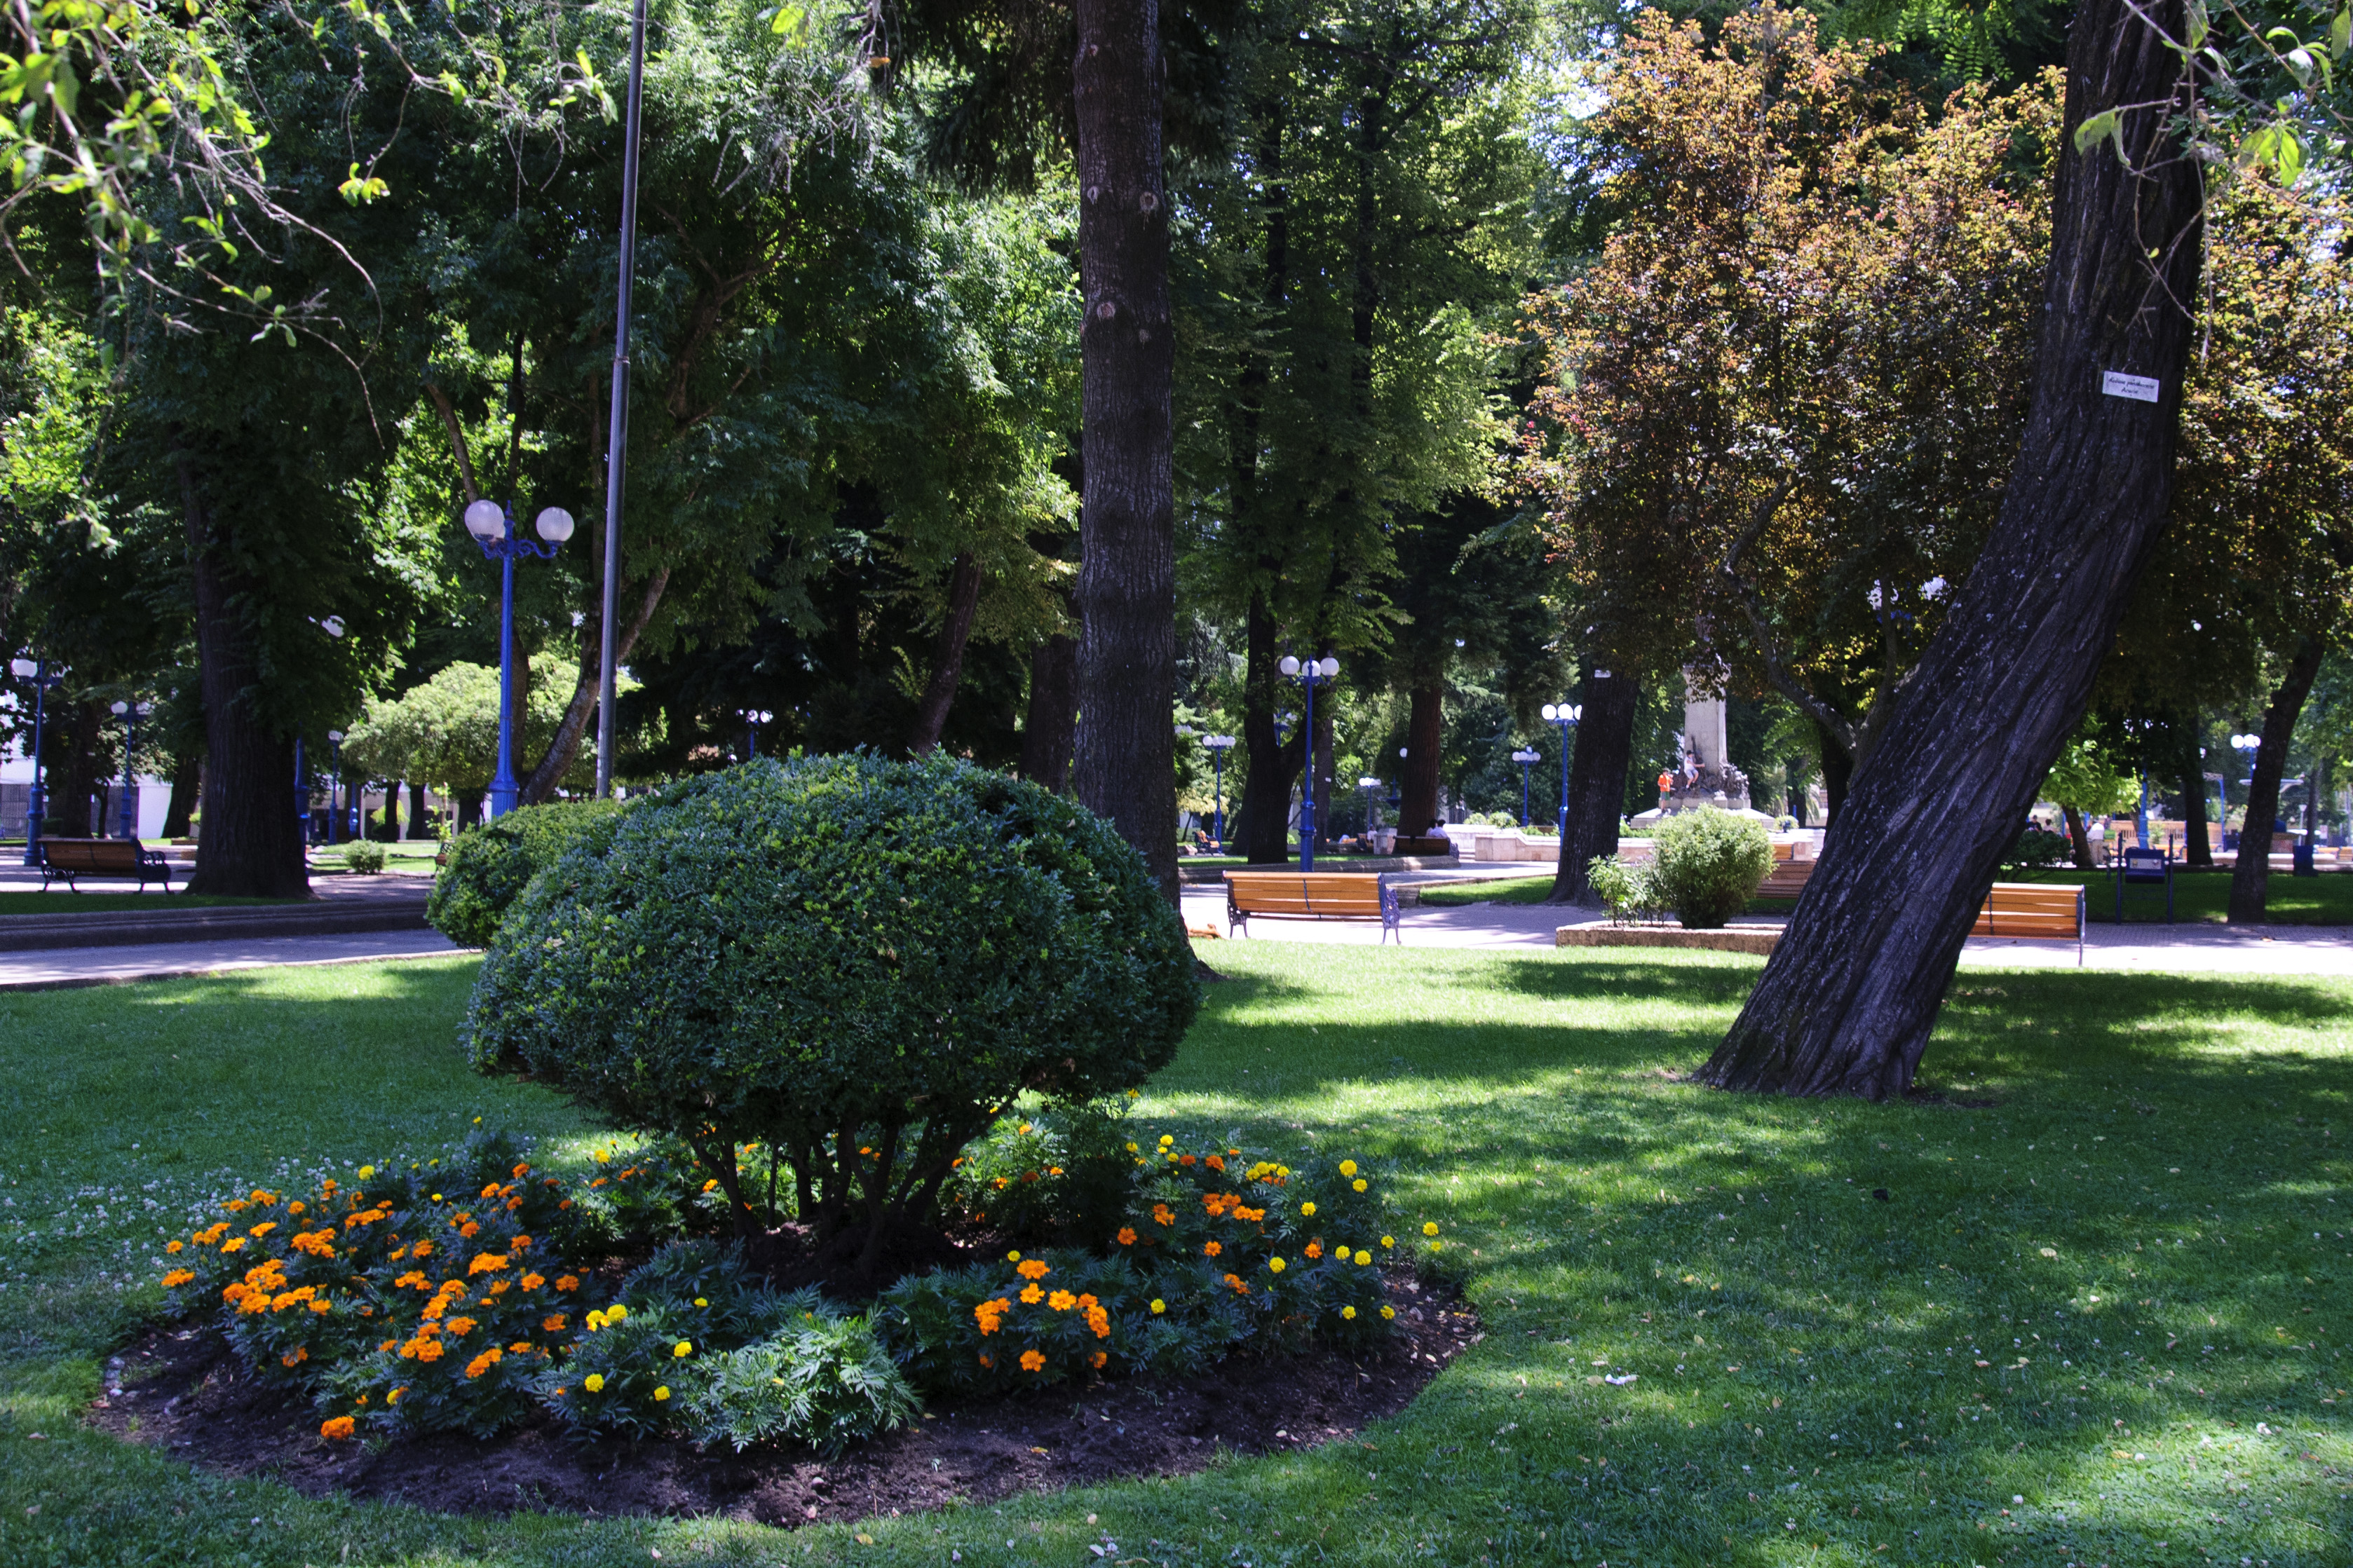
tree, grass, lawn, flower, park, backyard, botany, nikon, garden, chile, memorial, landscaping, shrub, botanical garden, estate, yard, d300, chillan, woody plant, landscape architect